Chris Dominguez

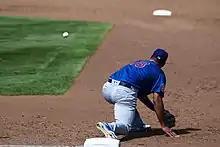
Dominguez with the Iowa Cubs in 2017

Christopher Omar Dominguez (born November 22, 1986) is an American former professional baseball third baseman, who is currently an assistant coach for the Miami Hurricanes baseball team. He previously was the head baseball coach of the Bellarmine Knights from 2023 to 2024. He played college baseball for the Louisville from 2007 to 2009. He played in Major League Baseball (MLB) for 2 seasons with the San Francisco Giants and Cincinnati Reds.